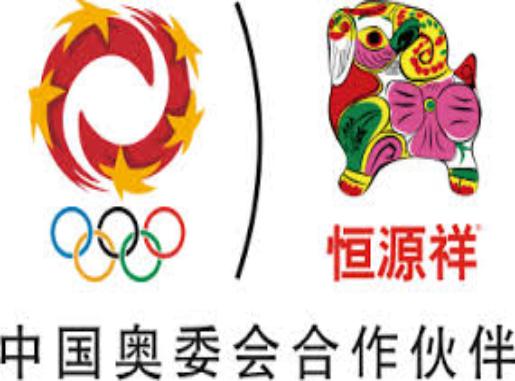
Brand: HengYuXiang
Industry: Necessities